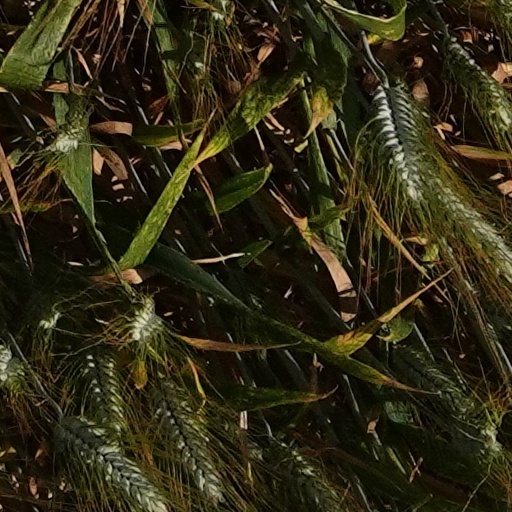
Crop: wheat